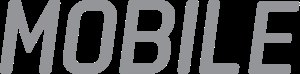
Kapitæl (typografi)
Eksempel på kapitæler
Denne artikel bør gennemlæses af en person med fagkendskab for at sikre den faglige korrekthed.